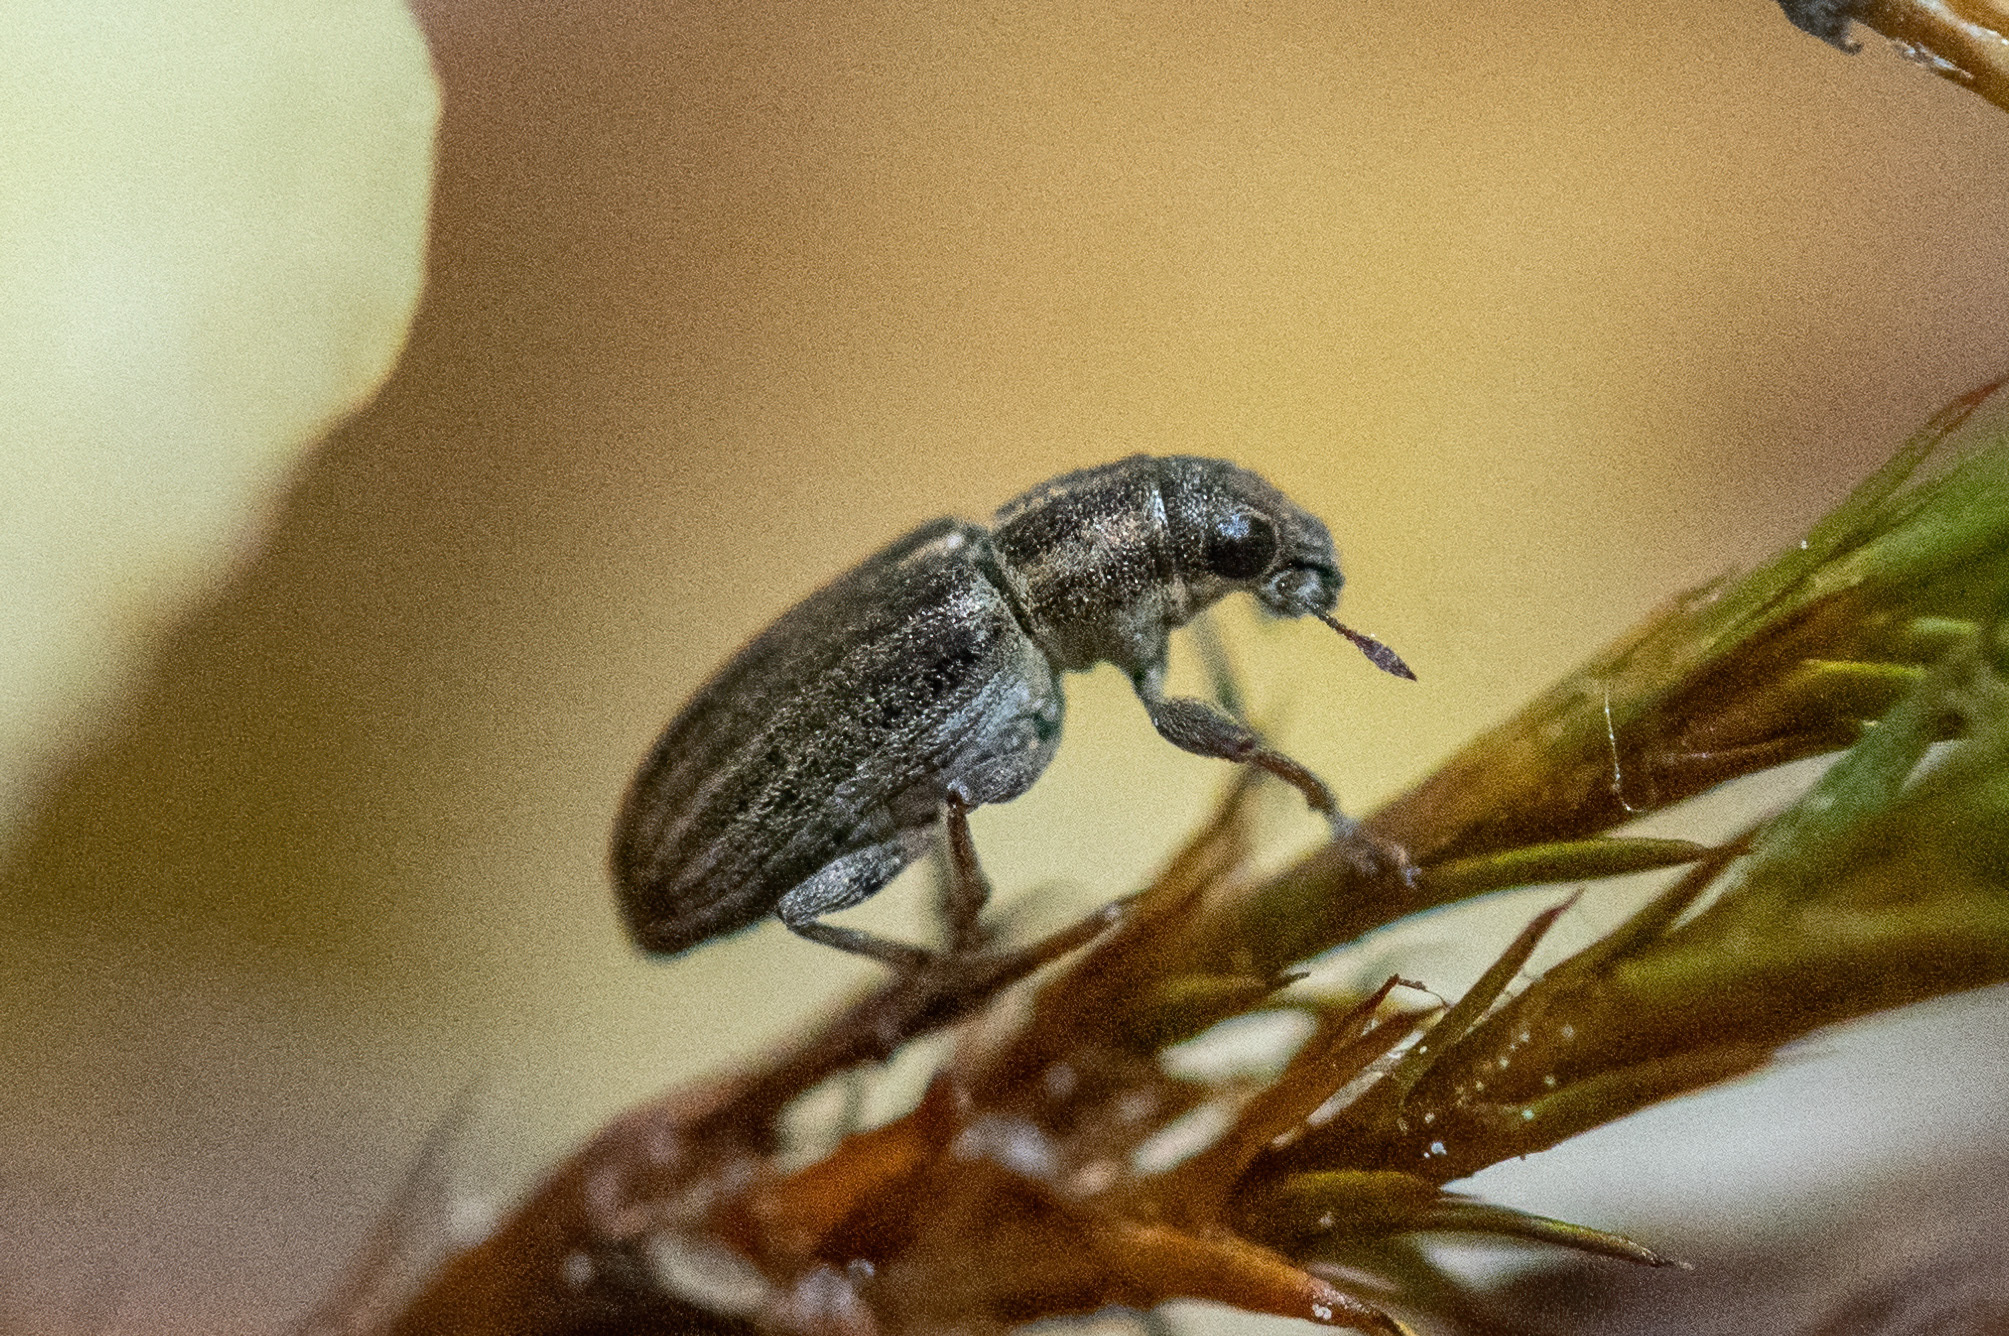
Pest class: pea_leaf_weevil